Italian Guatemalans

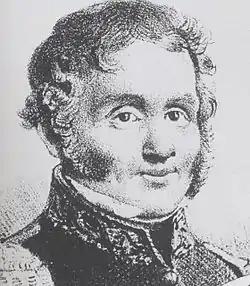
Vincenzo Filisola

Filisola was followed by a small group of Italians, who emigrated from Italy to Guatemala in the first half of the 19th century.